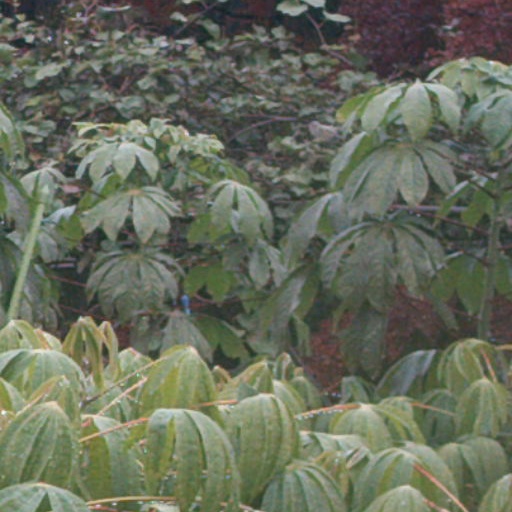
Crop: cassava